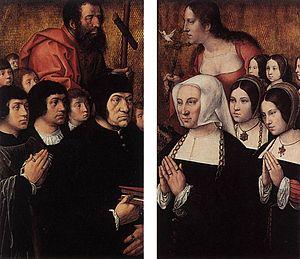
Jean Lallemand fut conseiller de Marguerite d'Autriche, secrétaire d'État de Charles Quint, ambassadeur plénipotentiaire pour le traité de Madrid, inspecteur général du Royaume d'Aragon.